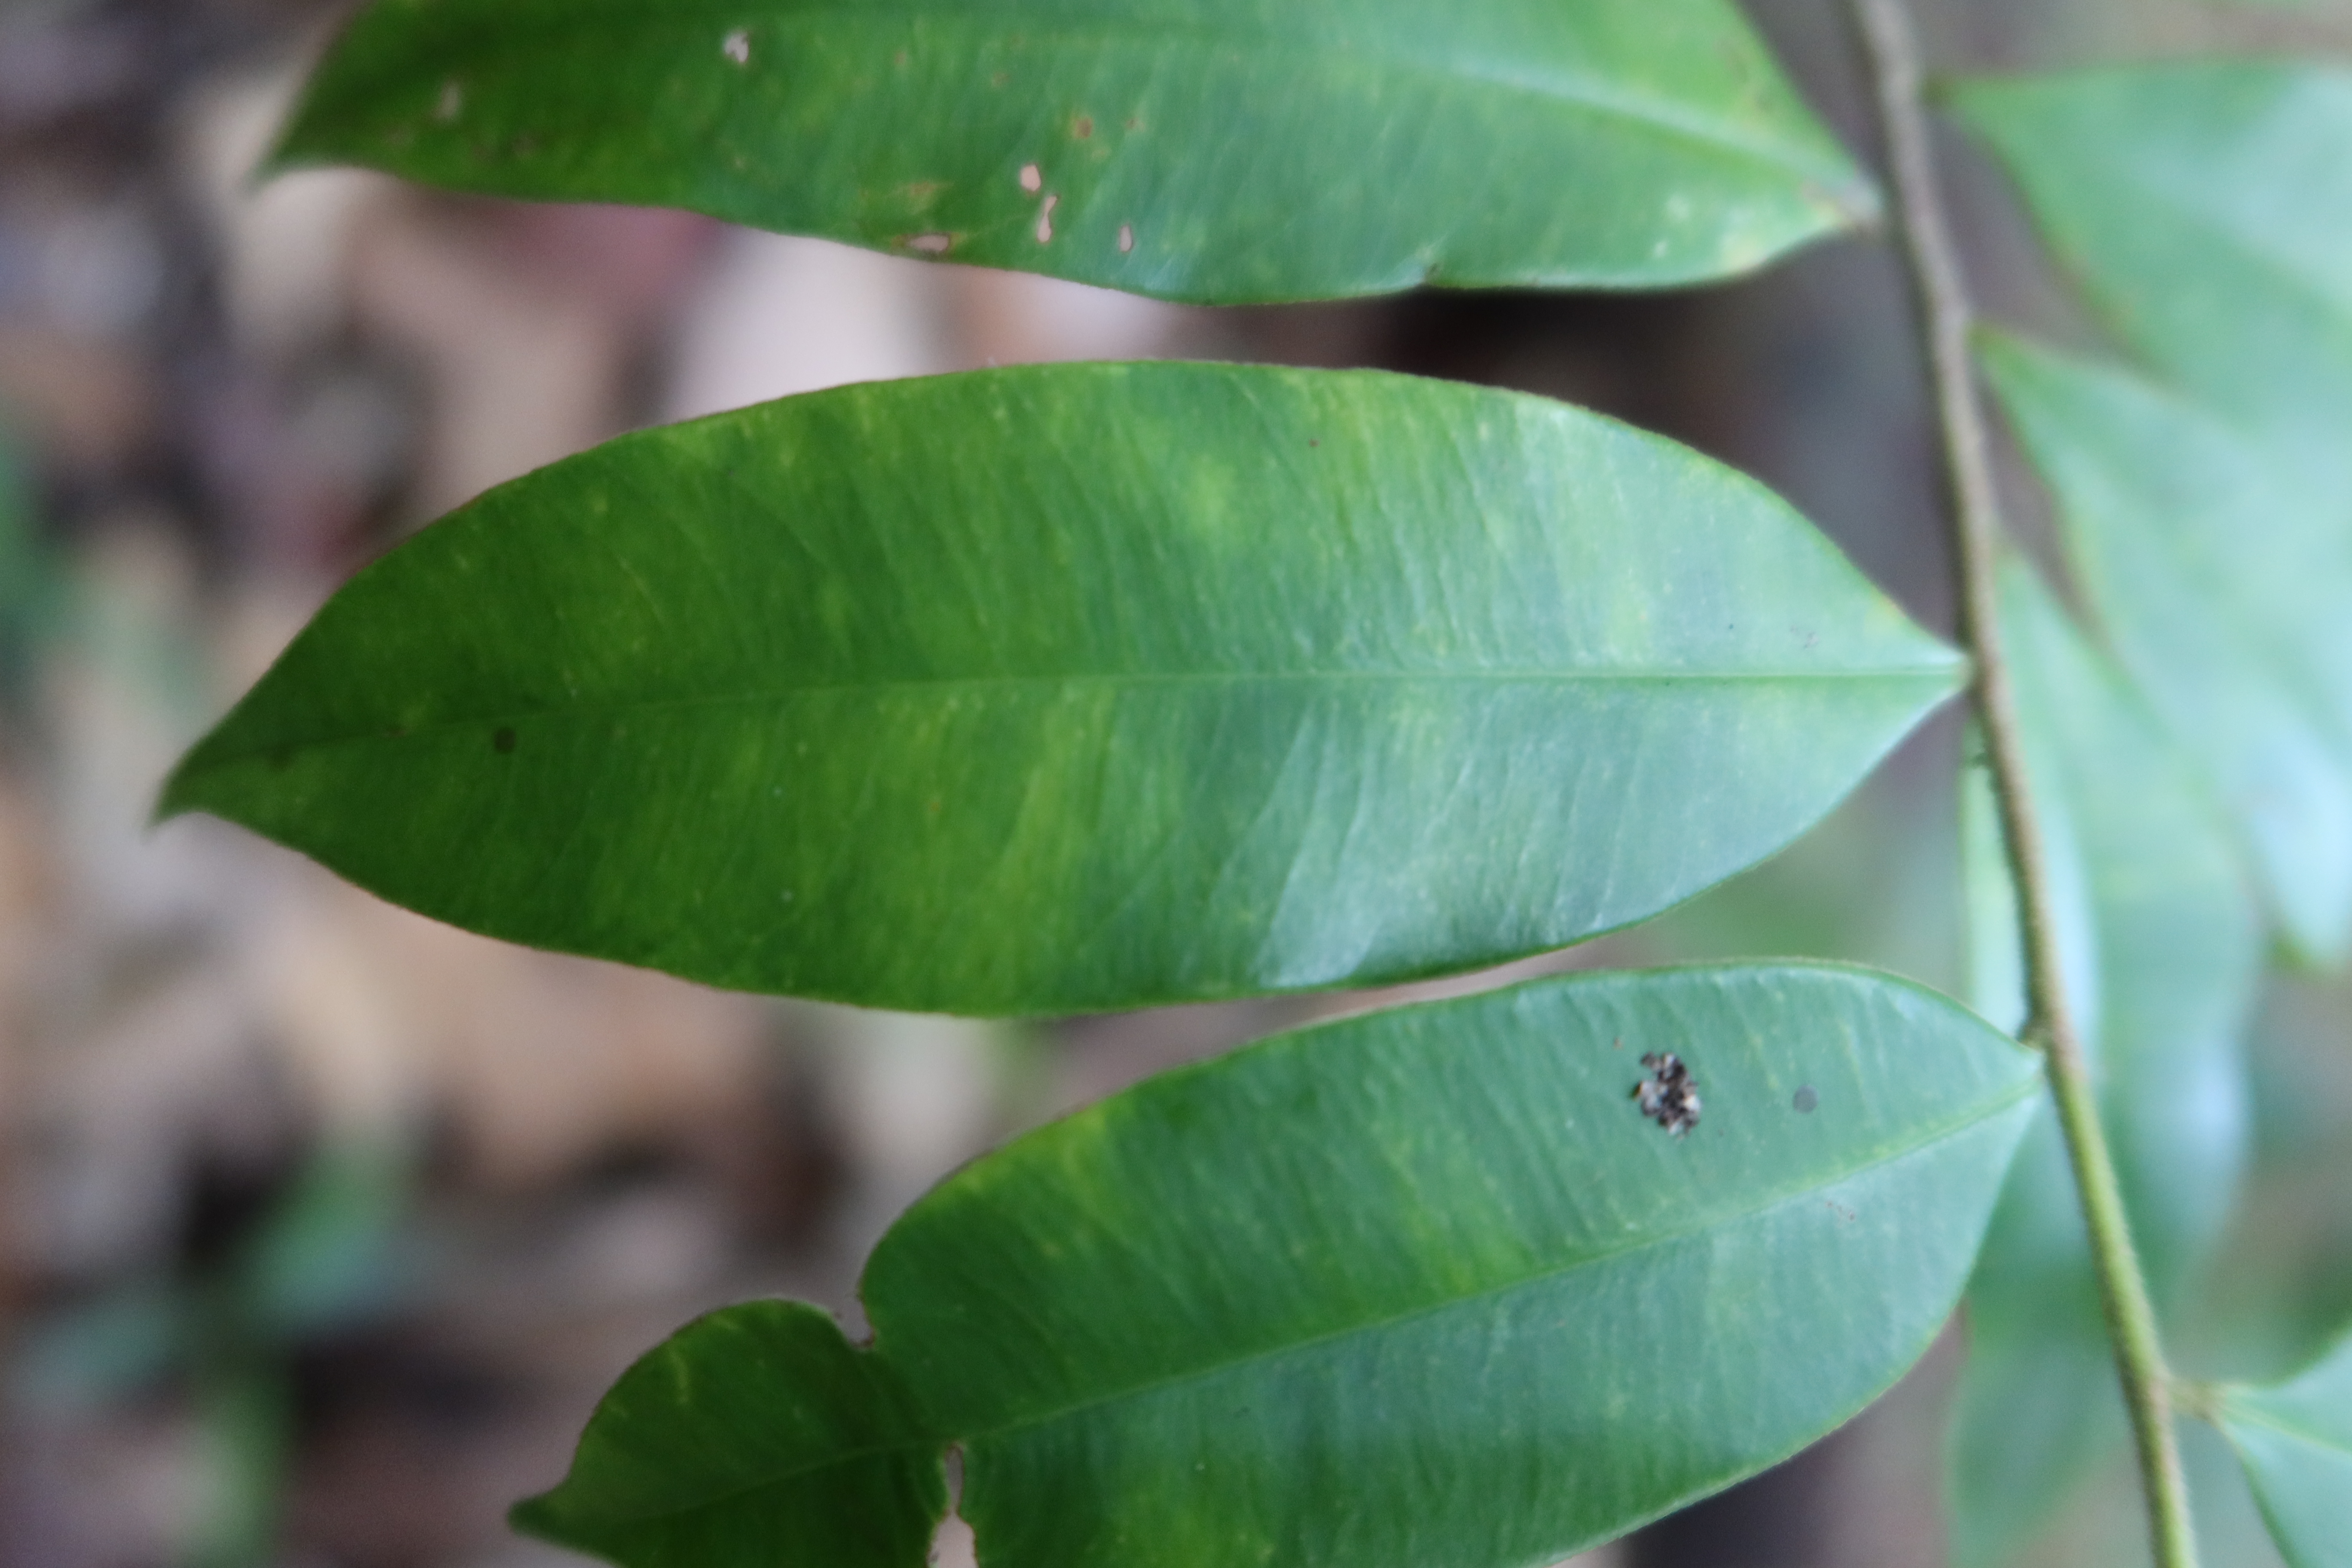
Label: Downy mildew